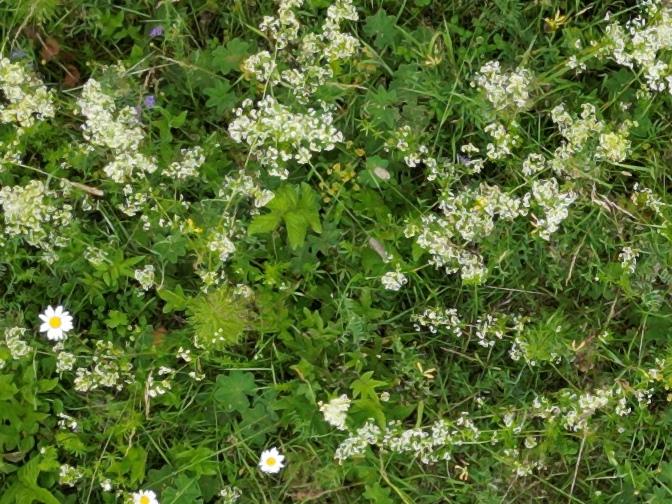
Flowers visible: yarrow flowers, yarrow flowers, yarrow flowers, yarrow flowers, yarrow flowers, yarrow flowers, yarrow flowers,  daisy flowers, yarrow flowers, yarrow flowers, yarrow flowers, yarrow flowers, yarrow flowers, yarrow flowers,  daisy flowers, yarrow flowers, yarrow flowers, yarrow flowers, yarrow flowers, yarrow flowers, yarrow flowers, yarrow flowers, yarrow flowers, yarrow flowers, yarrow flowers